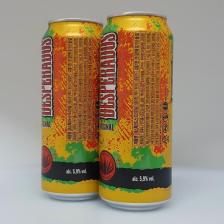
Label: cans